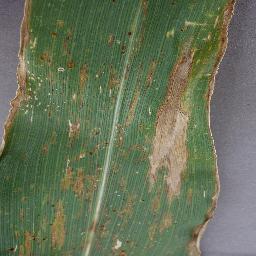
Label: Corn___Cercospora_leaf_spot Gray_leaf_spot